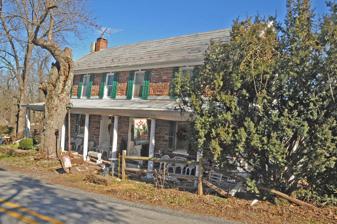
Building: Henry and Elizabeth Berkheimer Farm
Country: United States of America
Year built: 1817
United States historic place Henry and Elizabeth Berkheimer Farm U.S. National Register of Historic Places Show map of Pennsylvania Show map of the United States Location 240 Bentz Mill Rd., Washington Township, Pennsylvania Coordinates 40°02′26″N 77°00′50″W / 40.04056°N 77.01389°W / 40.04056; -77.01389 Area 100 acres (40 ha) Architectural style Sweitzer barn NRHP reference No. 00001382 Added to NRHP November 15, 2000 The Henry and Elizabeth Berkheimer Farm is an historic home and farm complex which is located in Washington Township , York County, Pennsylvania . It was added to the National Register of Historic Places in 2000. History and architectural features This complex includes the farmhouse, which was built in 1817, the Sweitzer barn, which was erected in 1847, a summer kitchen, which was built circa 1840, and a wagon shed that was erected circa 1870. Also located on the property are a woodshed, hog barn, poultry house, and seed house, all of which were built sometime around 1920; a metal windmill which dates to 1909; and the site of an early 19th-century woolen mill and millrace. The farmhouse is a banked, two-and-one-half-story Pennsylvania German, vernacular dwelling built of rough cut brownstone . It measures forty-eight feet wide by twenty-three feet deep. It was added to the National Register of Historic Places in 2000. References